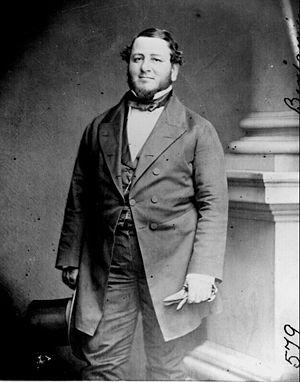
Judah Philip Benjamin est un homme politique et juriste américain.